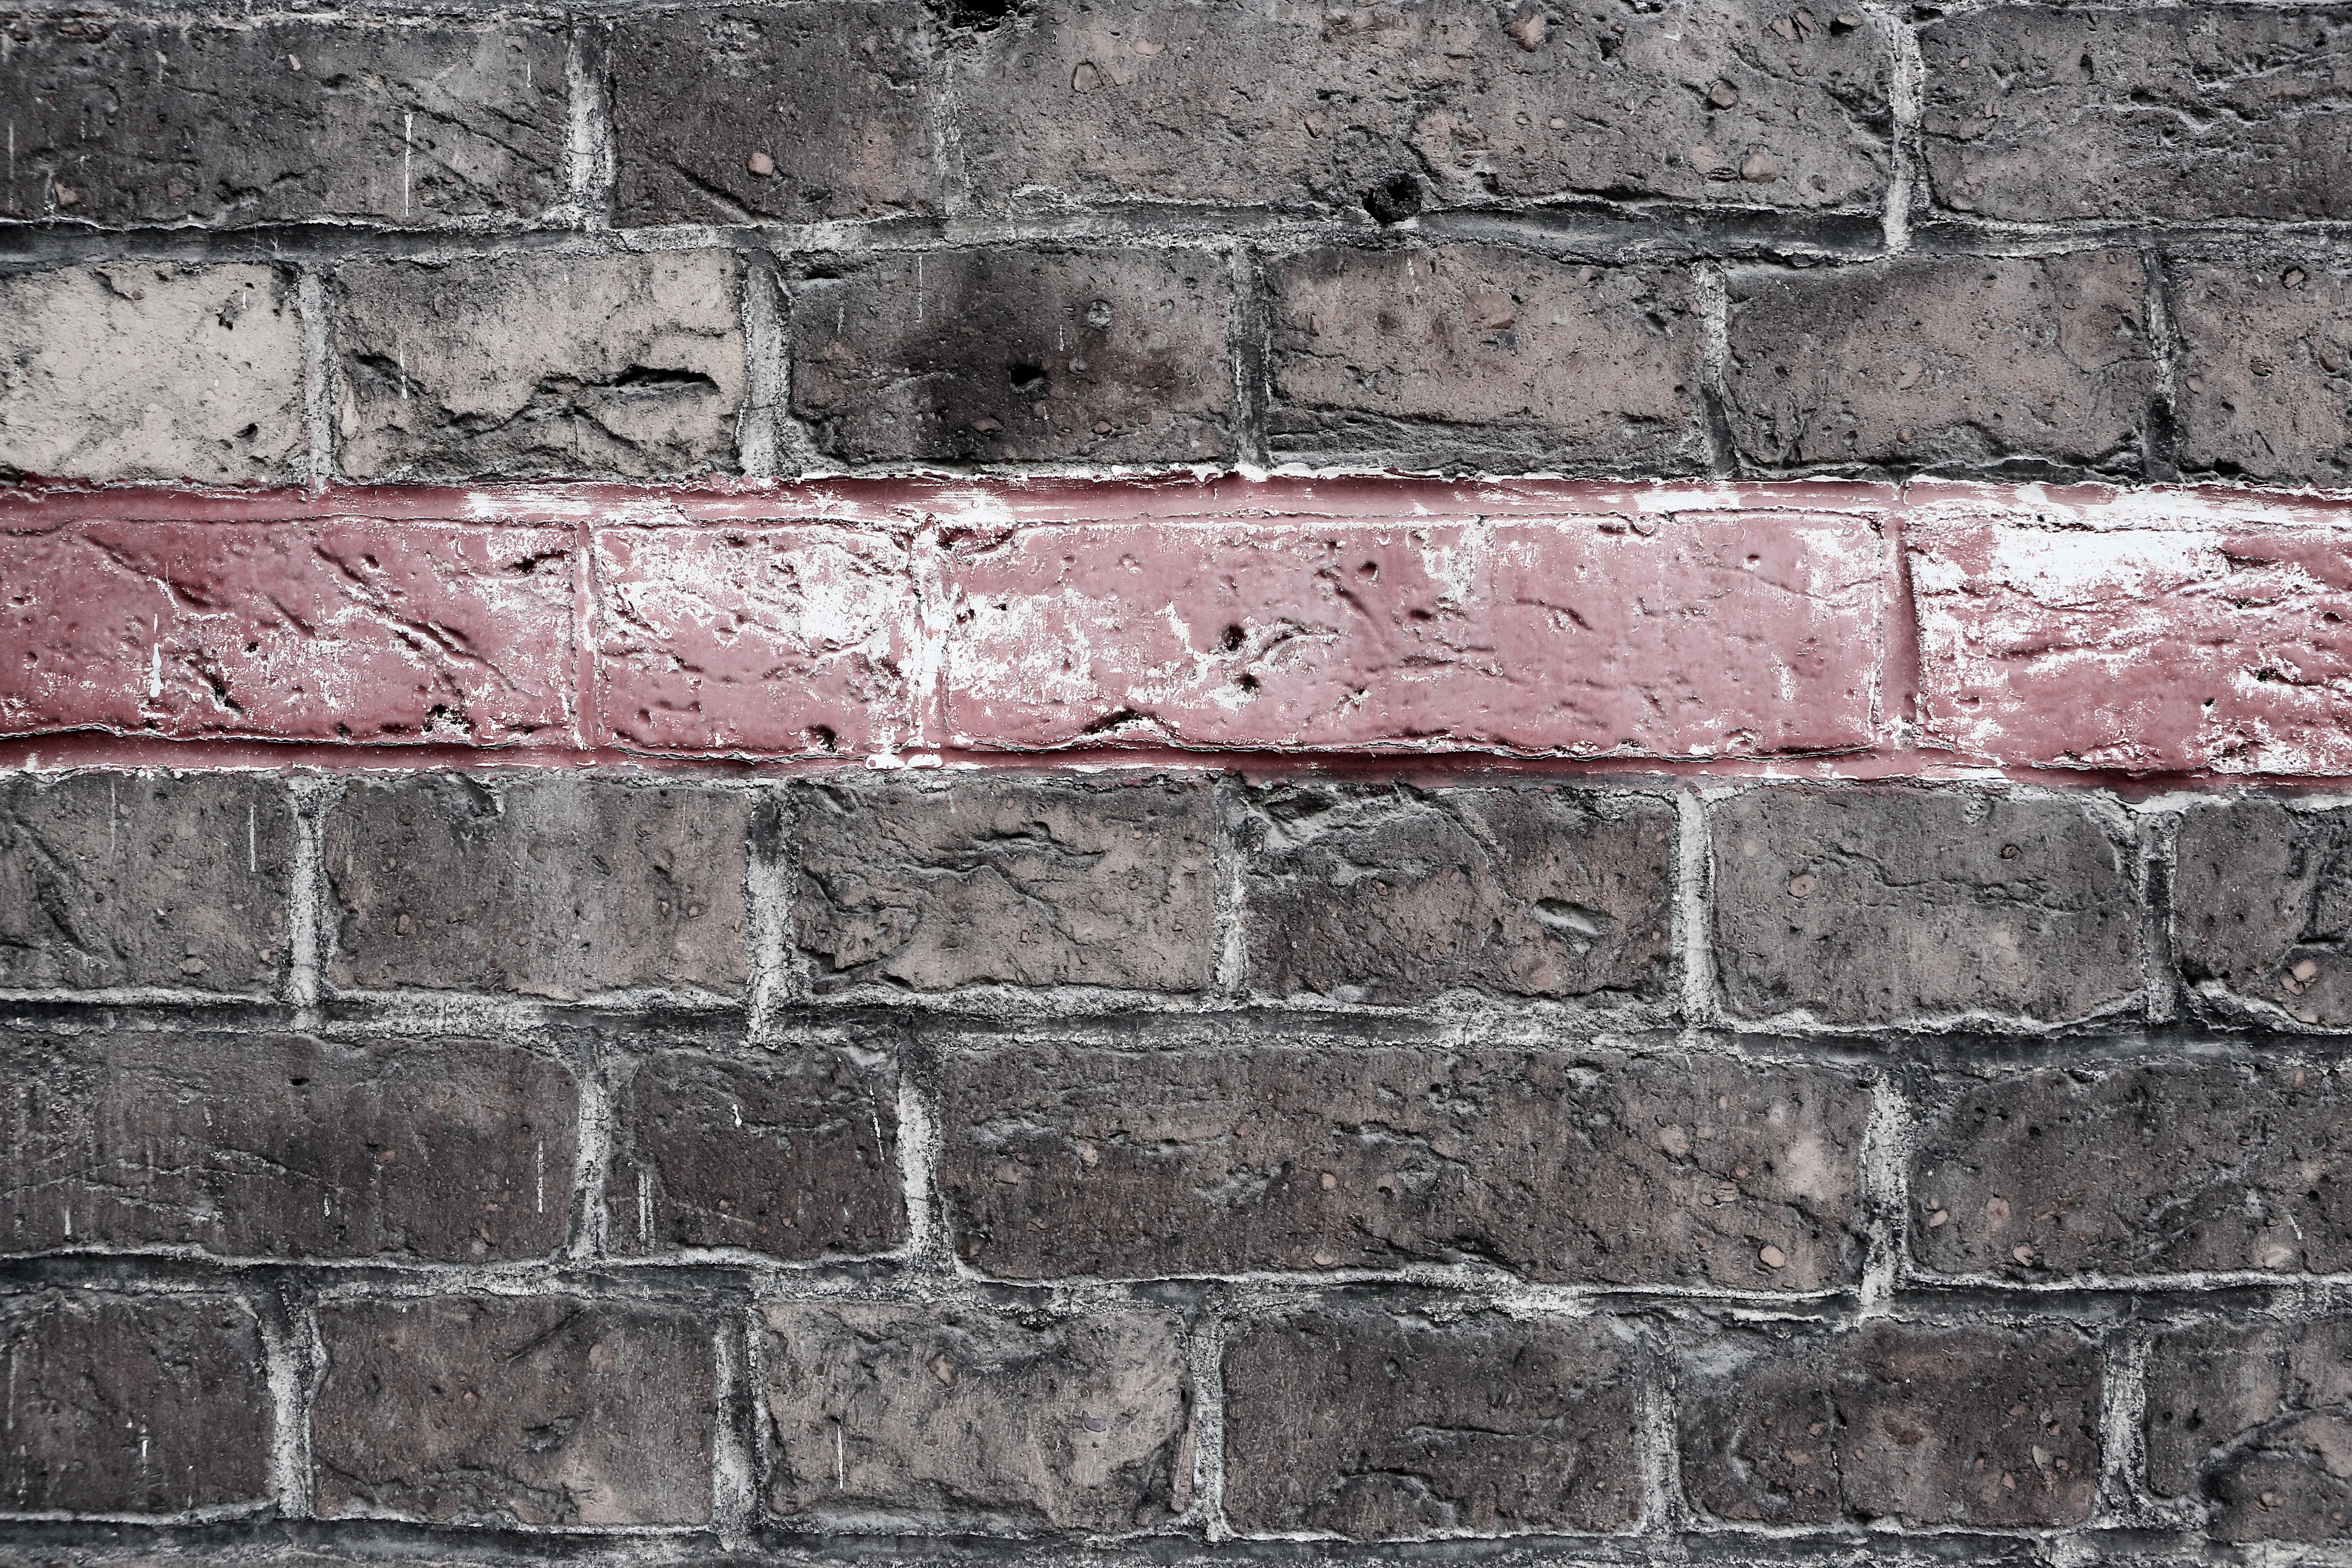
wood, texture, floor, wall, line, red, material, bricks